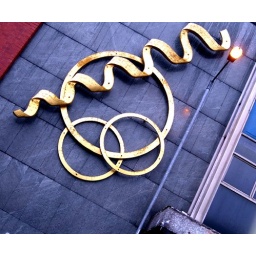
Taken out of car window in Sheffield.